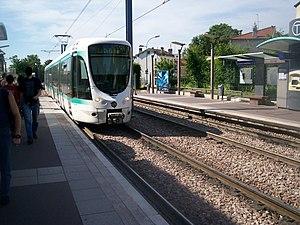
Paris Tramway ligne 2
La gare de Suresnes-Longchamp est une ancienne gare ferroviaire française de la ligne de Puteaux à Issy-Plaine, devenue une station de tramway de la ligne 2 du tramway d'Île-de-France. Elle est située sur le territoire de la commune de Suresnes, à proximité de l'hippodrome de Longchamp, dans le département des Hauts-de-Seine, en région Île-de-France.